Ivan Kőszegi

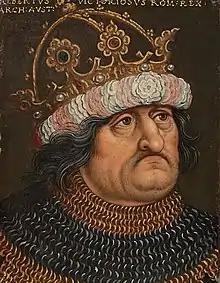
Albert I, Duke of Austria (also King of Germany since 1298), painted by Anton Boys

Since the early 1280s, Nicholas and Ivan Kőszegi extended their influence over Sopron County, taking advantage of that both powerful leaders of the neighboring Csák clan, Matthew II and Peter had died by 1283 or 1284. During this course, Ivan embroiled in conflict with several members of the native Osl clan in the county. At the end of 1283, Ladislaus IV laid siege to Borostyánkő, which was held by Ivan. However, he resisted, forcing the king to lift the siege in early 1284. During the royal campaign, Ivan captured Herbord II Osl and held him in captivity. Subsequently, several documents refer to Ivan's violent actions against local landowners, including the Osls in the region. According to historian Gyula Kristó, Ivan brought whole Sopron County under his jurisdiction and annexed it to his emerging oligarchic province by 1285, when several local nobles were mentioned as his "familiares". The advancing Kőszegi troops gradually also displaced another local strongman Conrad Győr from the region, who had once possessed huge landholdings in Moson County. Conrad's lands laid in the boundaries of interests of the two most powerful and aggressive oligarchic provinces – Ivan Kőszegi seized his villages one after another in Moson County by the mid-1280s and handed over them to their "familiares" and relatives, the Héderváris, while the Csáks expelled him from Pozsony County. Ivan Kőszegi also persuaded the members of the Ják clan by threat and violence to hand over to him their inherited lands in Sopron and Vas counties through unprofitable contracts.